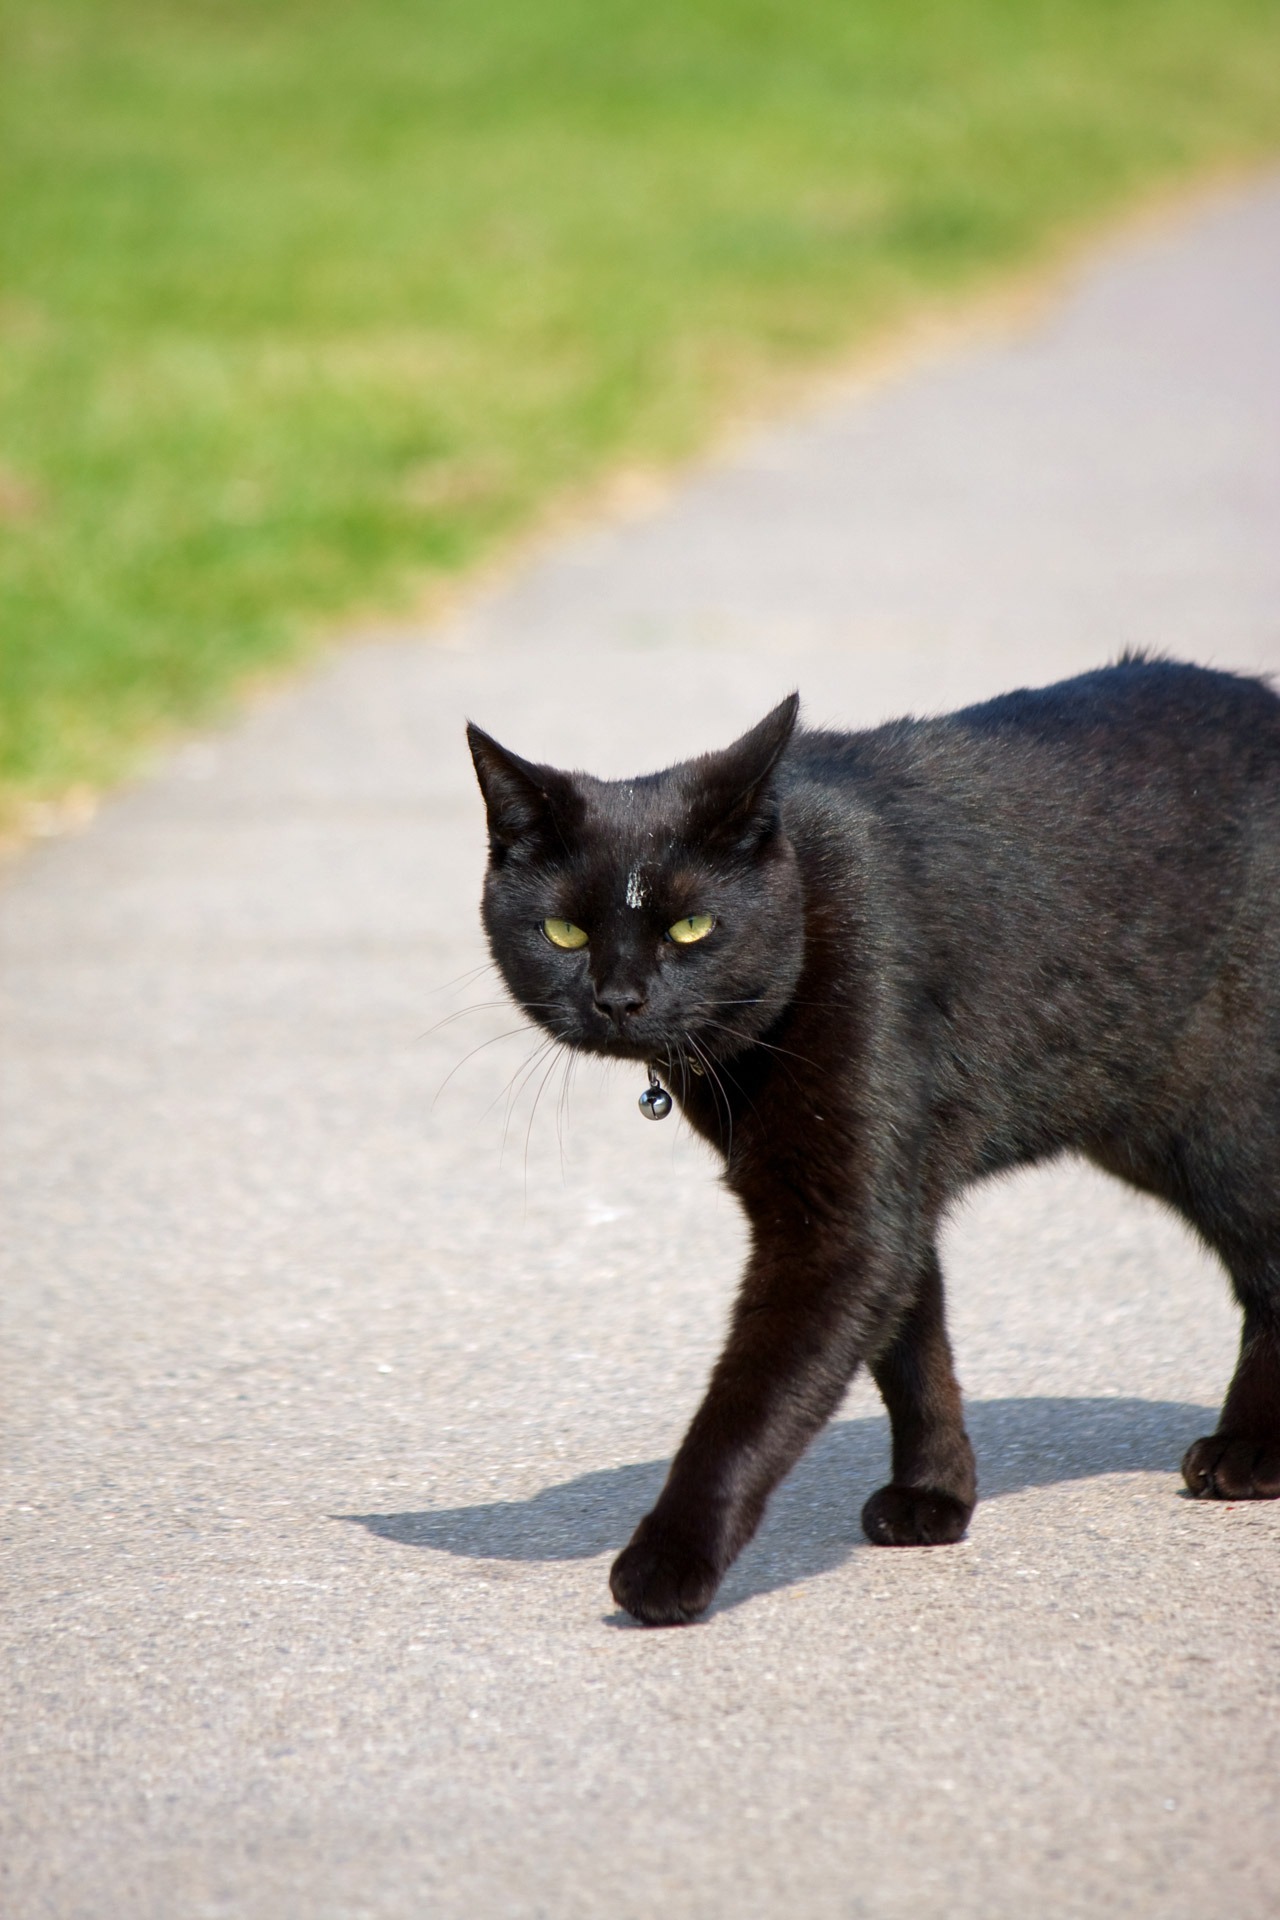
walking, cute, photo, cat, mammal, black cat, black, fauna, outdoors, whiskers, kitty, vertebrate, image, small to medium sized cats, cat like mammal, domestic short haired cat